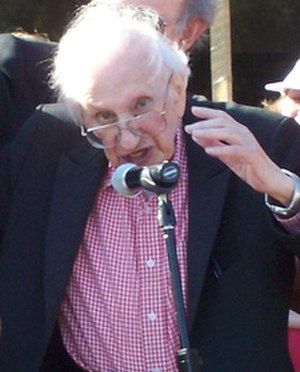
Døde i 2008 / Oktober
Døde i 2008 er en liste over notable personer, der er afgået ved døden i 2008.